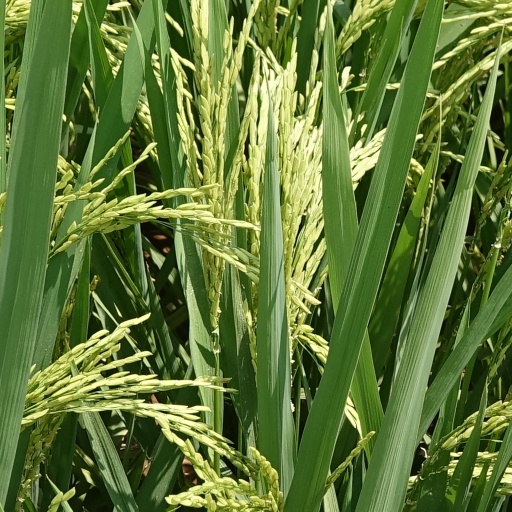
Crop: rice